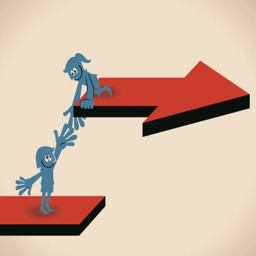
keep growing and help each other .